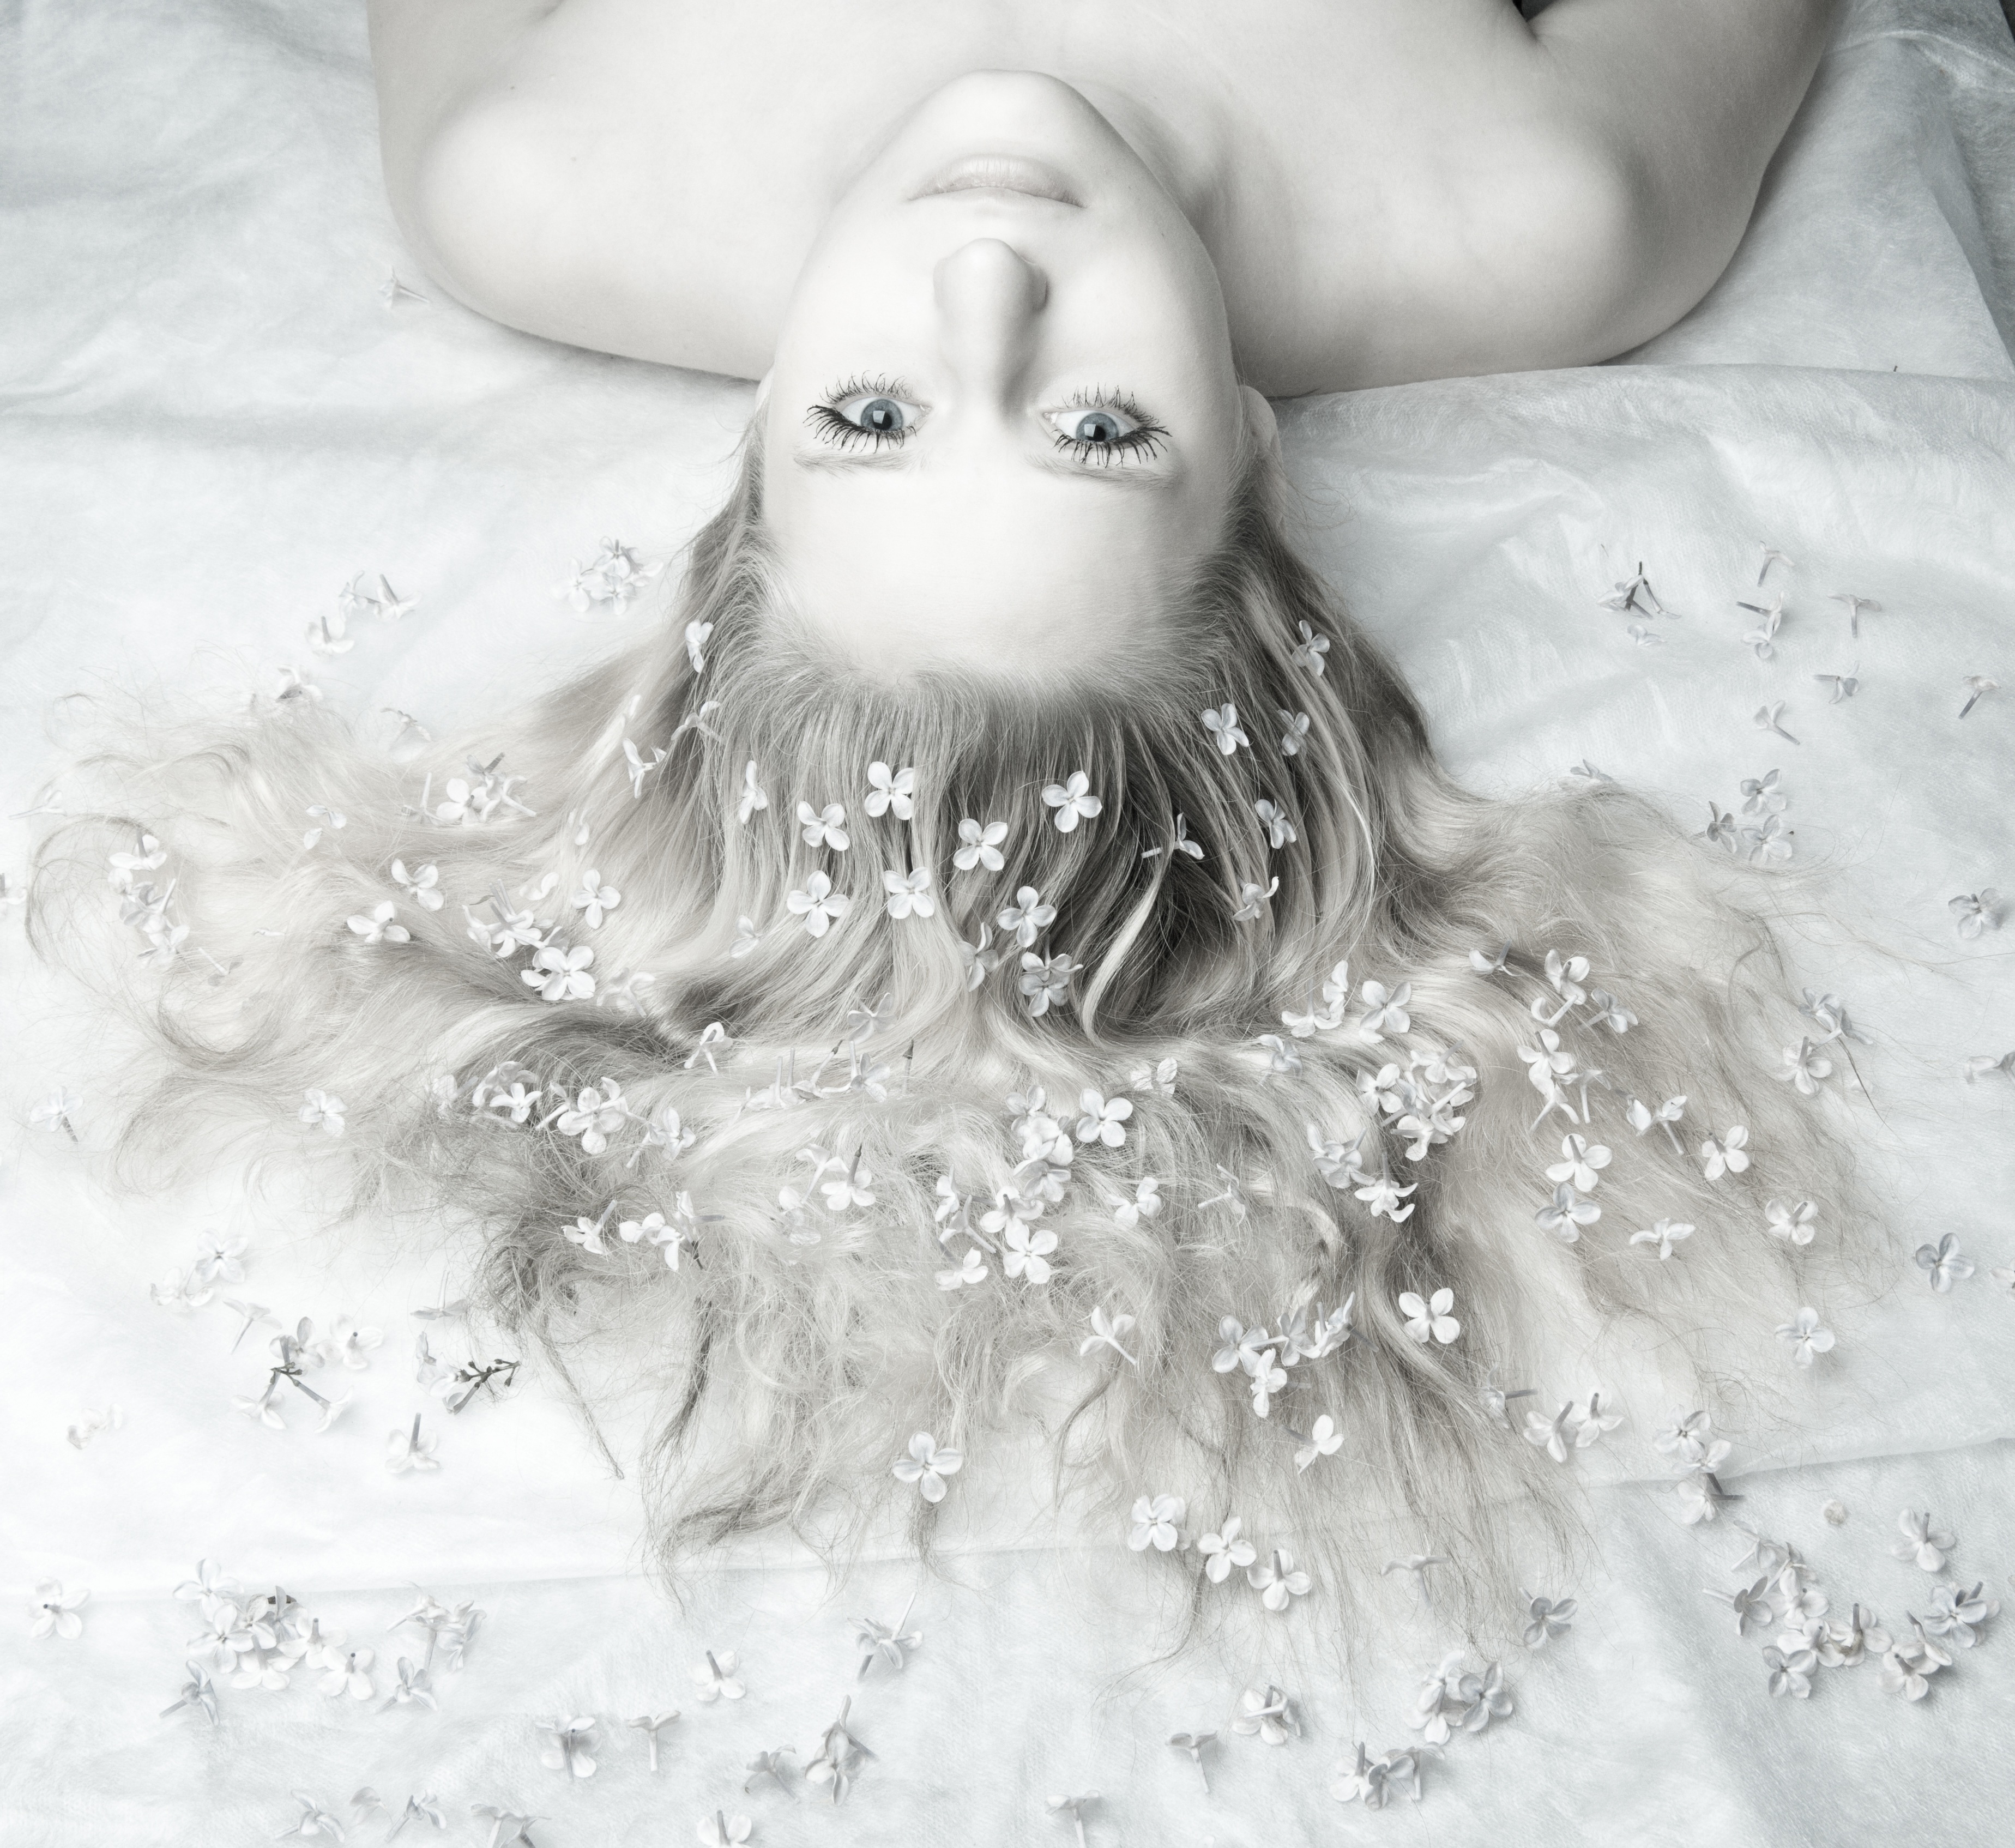
snow, black and white, girl, woman, hair, white, portrait, young, child, monochrome, lady, toy, flowers, face, doll, one, dress, sketch, drawing, head, beauty, sexy, nice, gown, monochrome photography